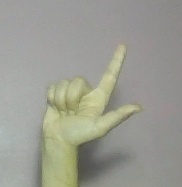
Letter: laam